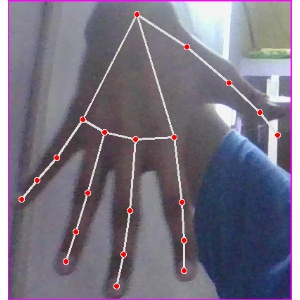
अक्षर: ढ